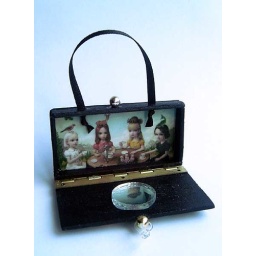
Miniature custom box bag for Lisa/Ragazza. This one features 'Allegory of the Four Elements' by Mark Ryden on the inside.